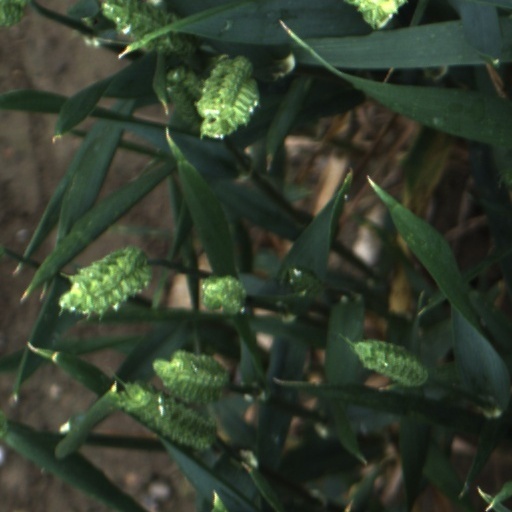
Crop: wheat